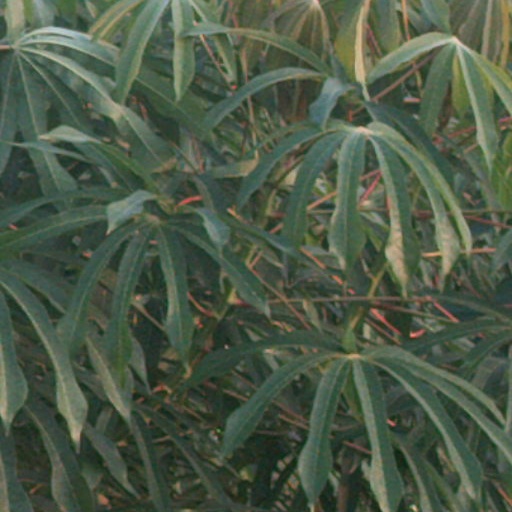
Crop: cassava